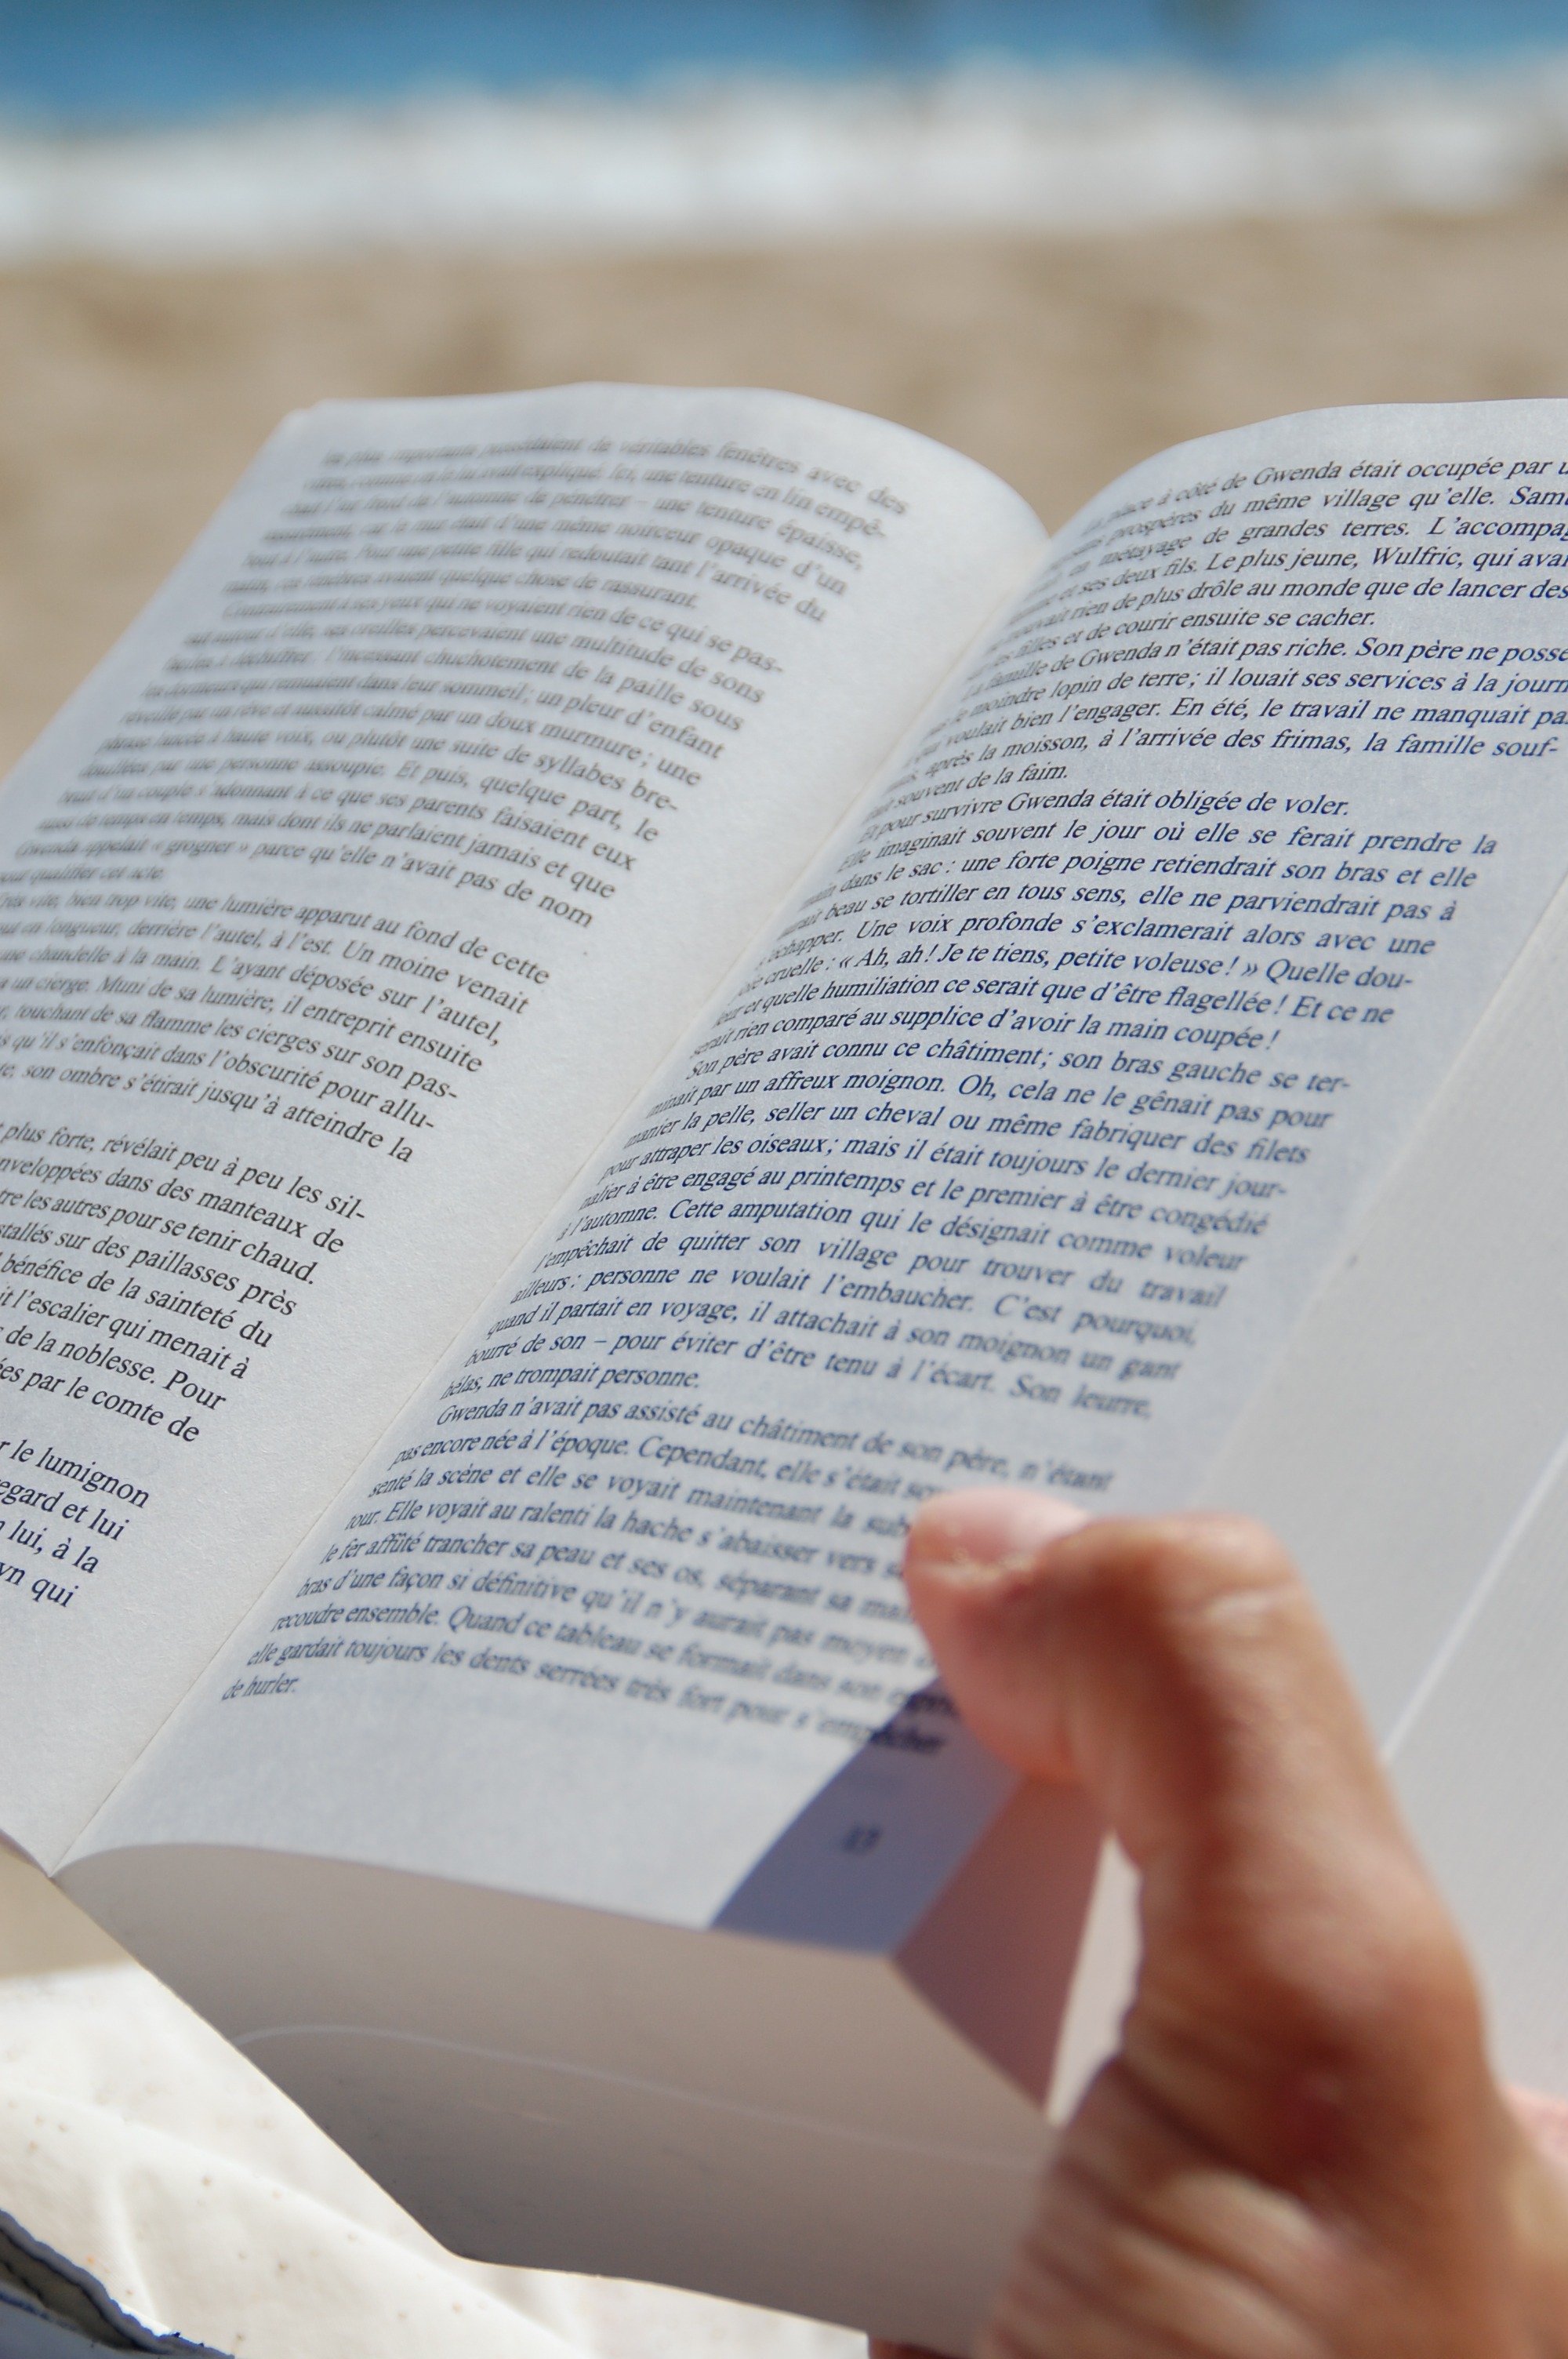
writing, hand, read, reading, page, open book, brand, art, text, handwriting, document